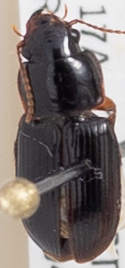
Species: Harpalus desertus
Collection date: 2019-04-17
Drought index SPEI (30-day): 0.272
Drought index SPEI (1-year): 1.22
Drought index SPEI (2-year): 0.54